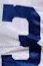
Number: 3